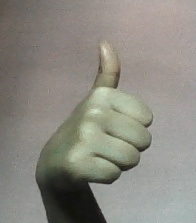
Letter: aleff